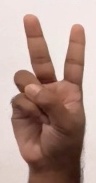
ASL sign: V